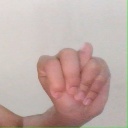
अक्षर: न